Old Firm

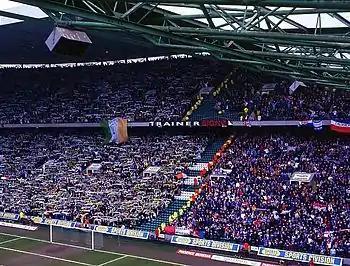
Celtic and Rangers fans, separated by police, at Celtic Park

The Old Firm is a collective name for the Scottish football clubs Celtic and Rangers, which are both based in Glasgow. The two clubs are the most successful and popular in Scotland, and the rivalry between them has become deeply embedded in Scottish culture. It has reflected and contributed to political, social and religious division and sectarianism in Scotland. As a result, matches between them have had an enduring appeal around the world.